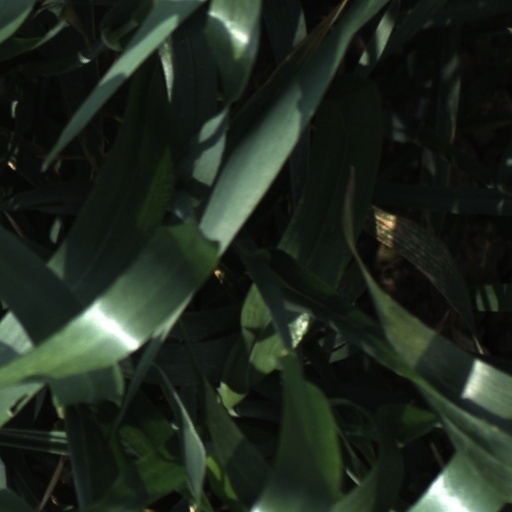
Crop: wheat